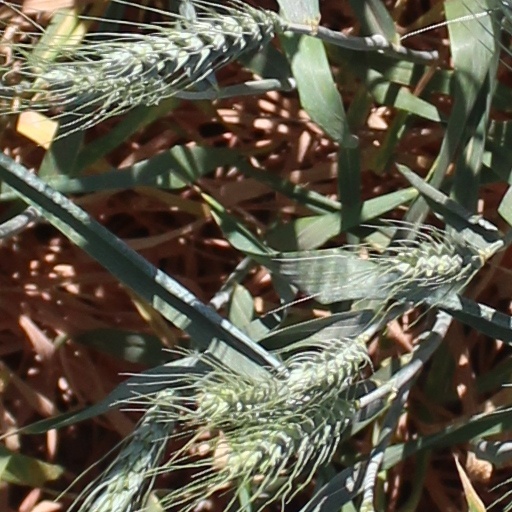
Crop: wheat